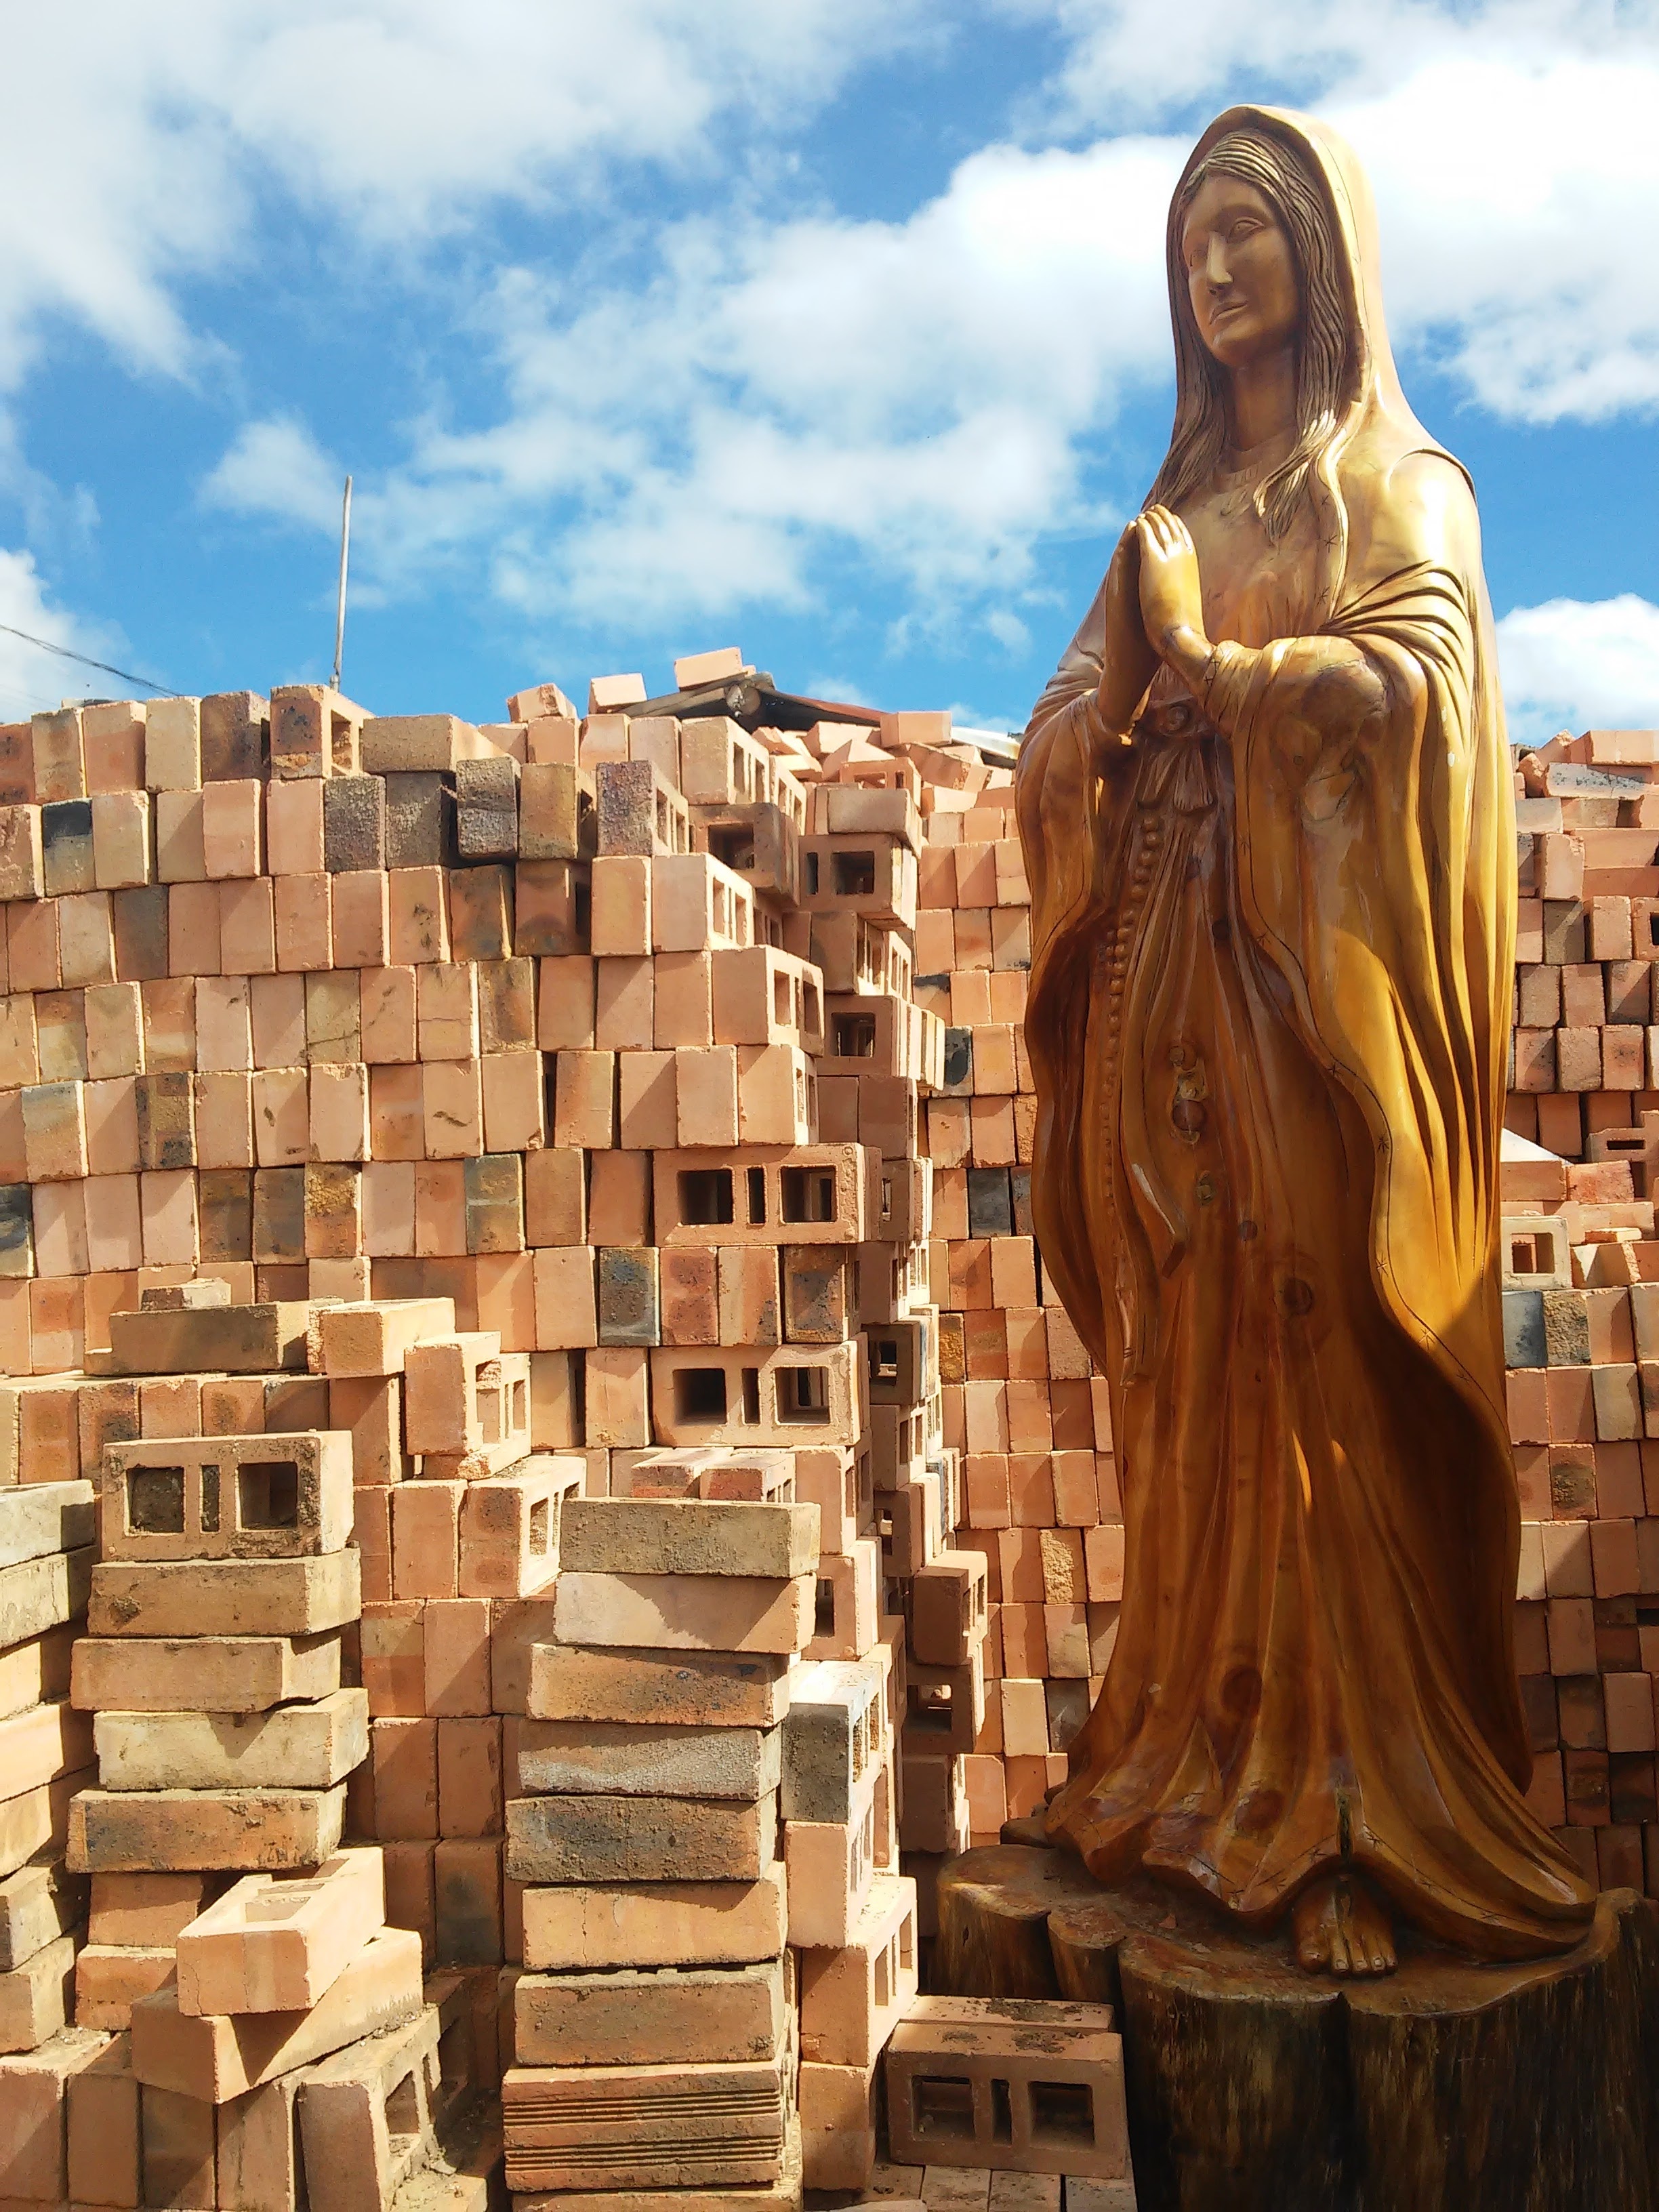
wood, monument, statue, sculpture, art, temple, carving, ancient history